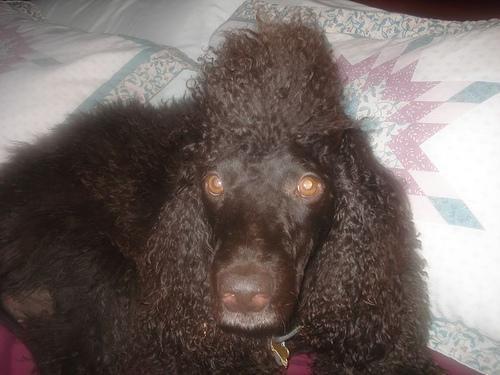
Irish_water_spaniel